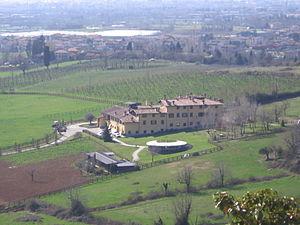
Une cascina, ou cascina a corte, est une structure agricole typique de la plaine du Pô lombarde et, pour partie, piémontaise et émilienne.